Sky position (RA, Dec in degrees): 226.678, 13.717
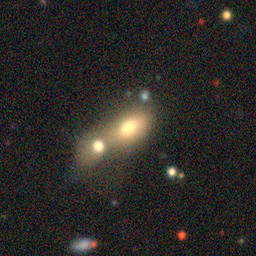
Galaxy morphology: Merging Galaxies